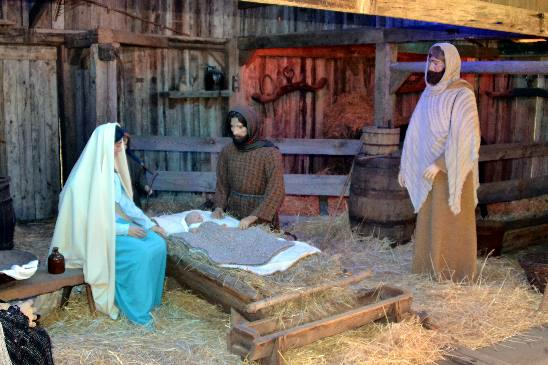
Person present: Yes